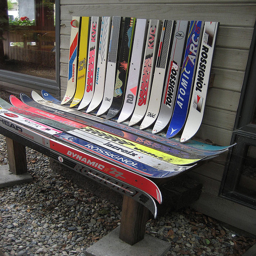
A bench is made of skis and sits by a building.
a bench  made with skies next to a building
 different metallic rolls making a bench outside a building
A bench topped with lots of skis on a sidewalk.
A bench made out of old used skis.